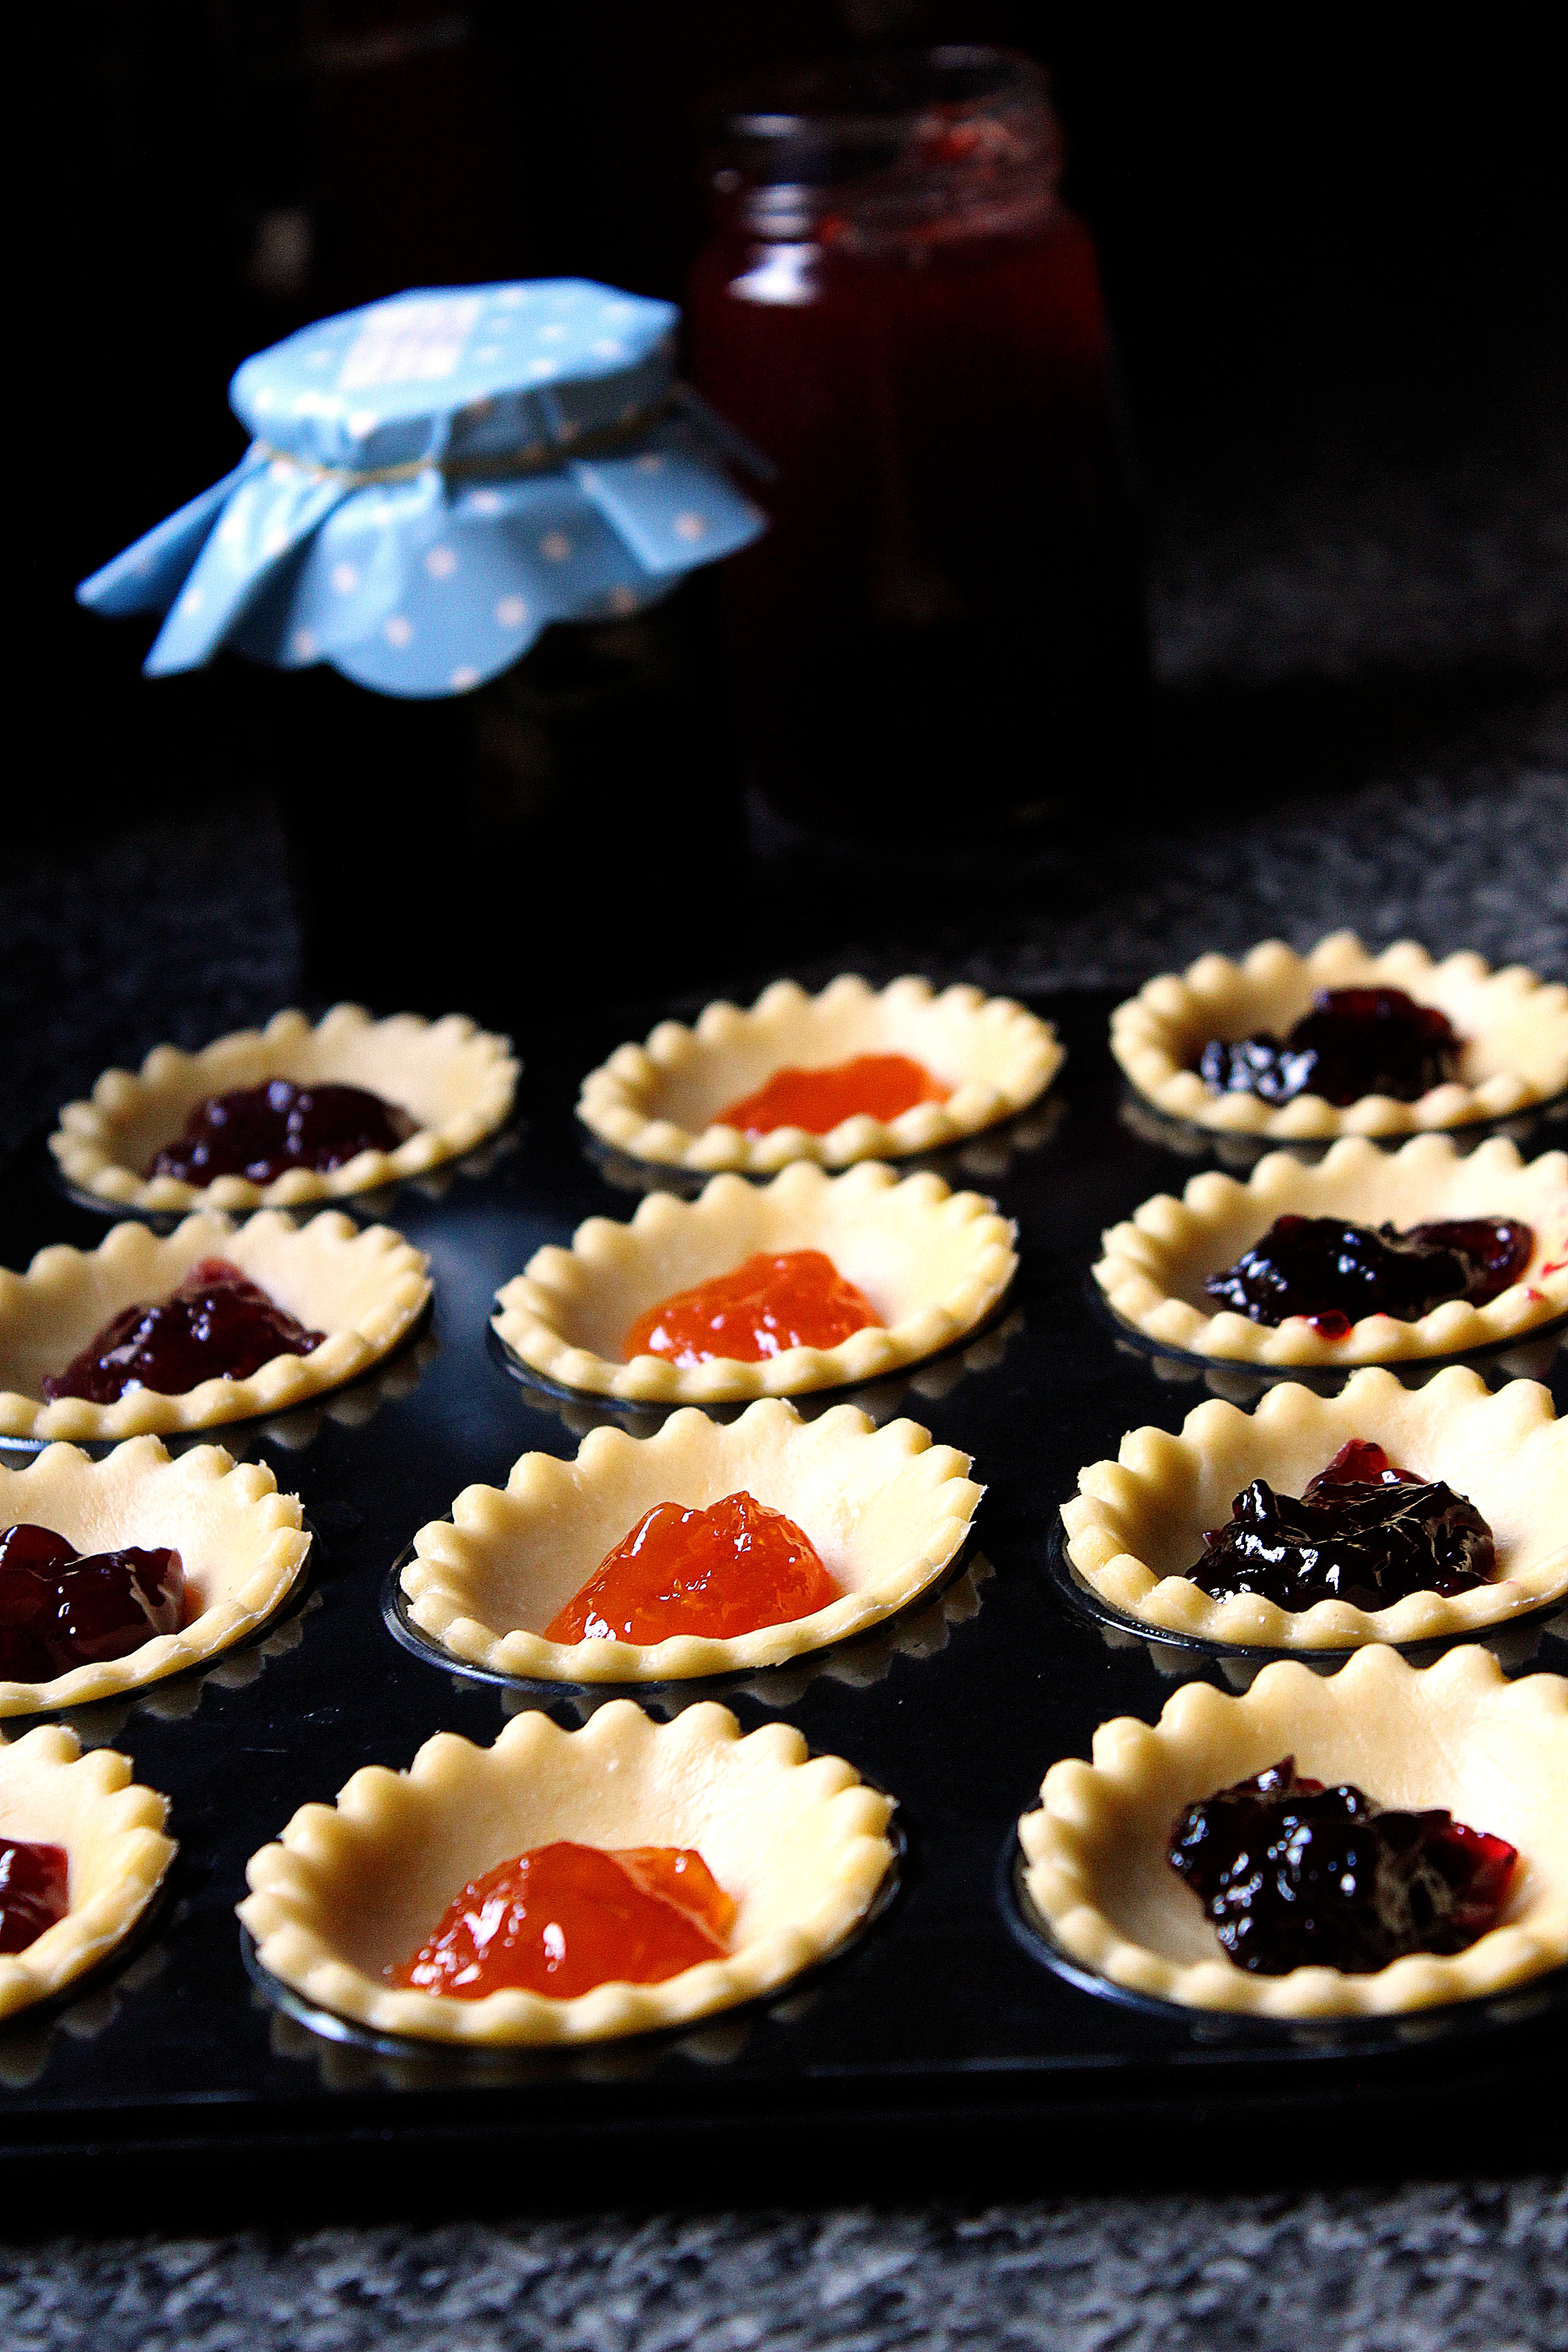
table, fruit, berry, sweet, dish, meal, food, produce, fresh, kitchen, breakfast, baking, snack, dessert, eat, cuisine, delicious, cake, homemade, pastry, bakery, dough, baked, jam, sugar, tasty, filling, sweetness, traditional, baked goods, tarts